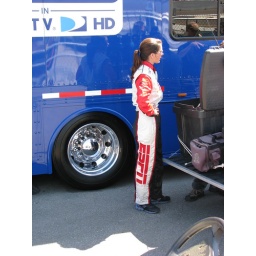
Yes, she's as cute in person as she is on TV.